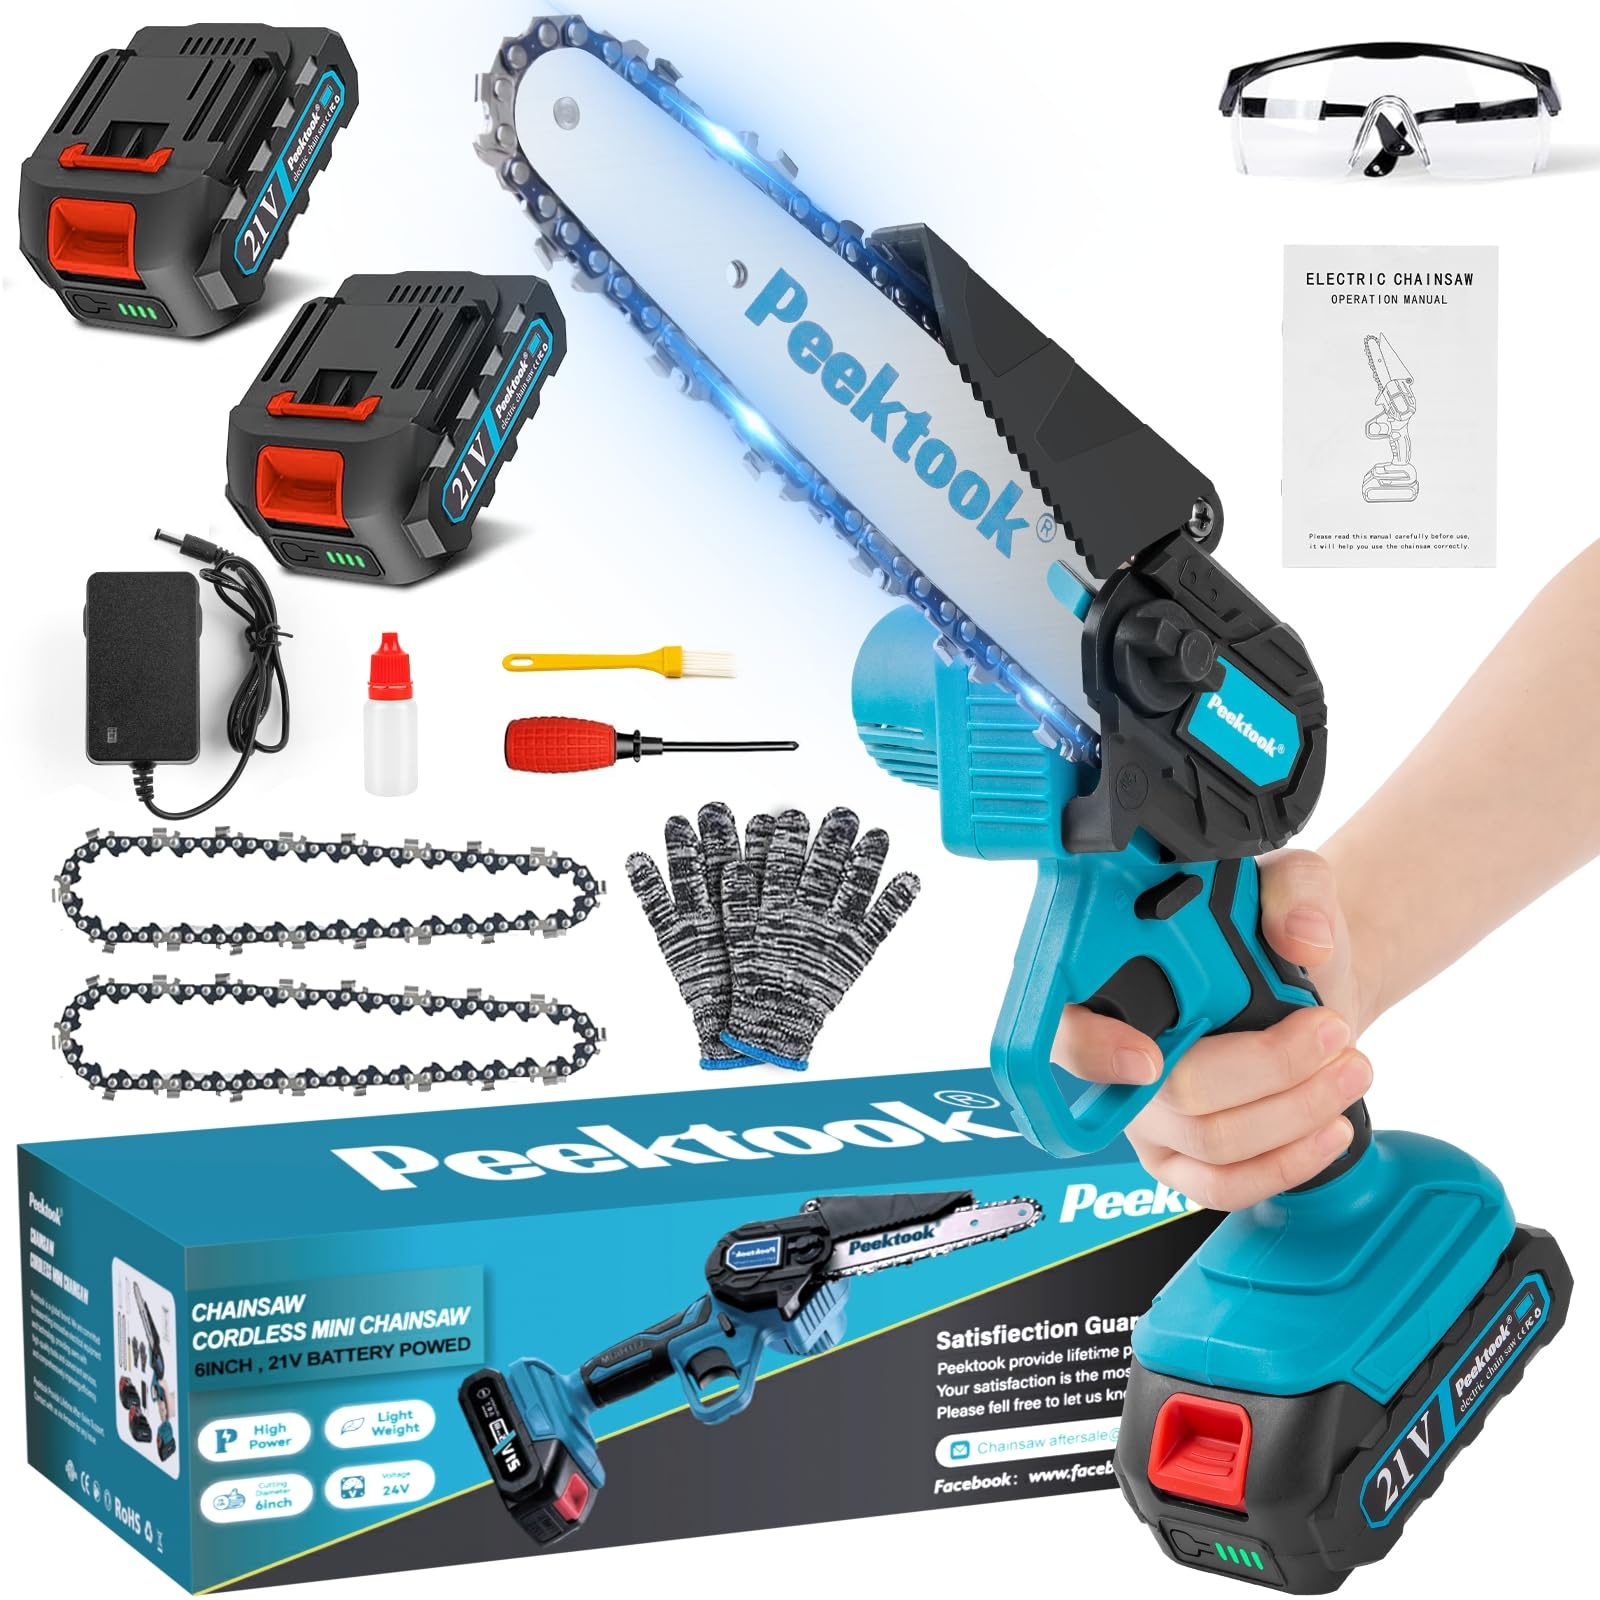
1 x RAW Customer Returns Mini chainsaw with battery, Peektook 6 inch cordless pruning saw with 2 batteries and 2 chains, with safety lock and powerful motor, hand chain saw battery for garden shears, branch shears, wood cutting - RRP €65.99
Download Manifest: HERE Title Qty Unit Price Total Price ASIN EAN Mini chainsaw with battery, Peektook 6 inch cordless pruning saw with 2 batteries and 2 chains, with safety lock and powerful motor, hand chain saw battery for garden shears, branch shears, wood cutting 1 €65.99 €65.99 B09FHRDC1P 749965369653
Brand: Jobalots
Category: Hardware > Tools > Saws > Jigsaws